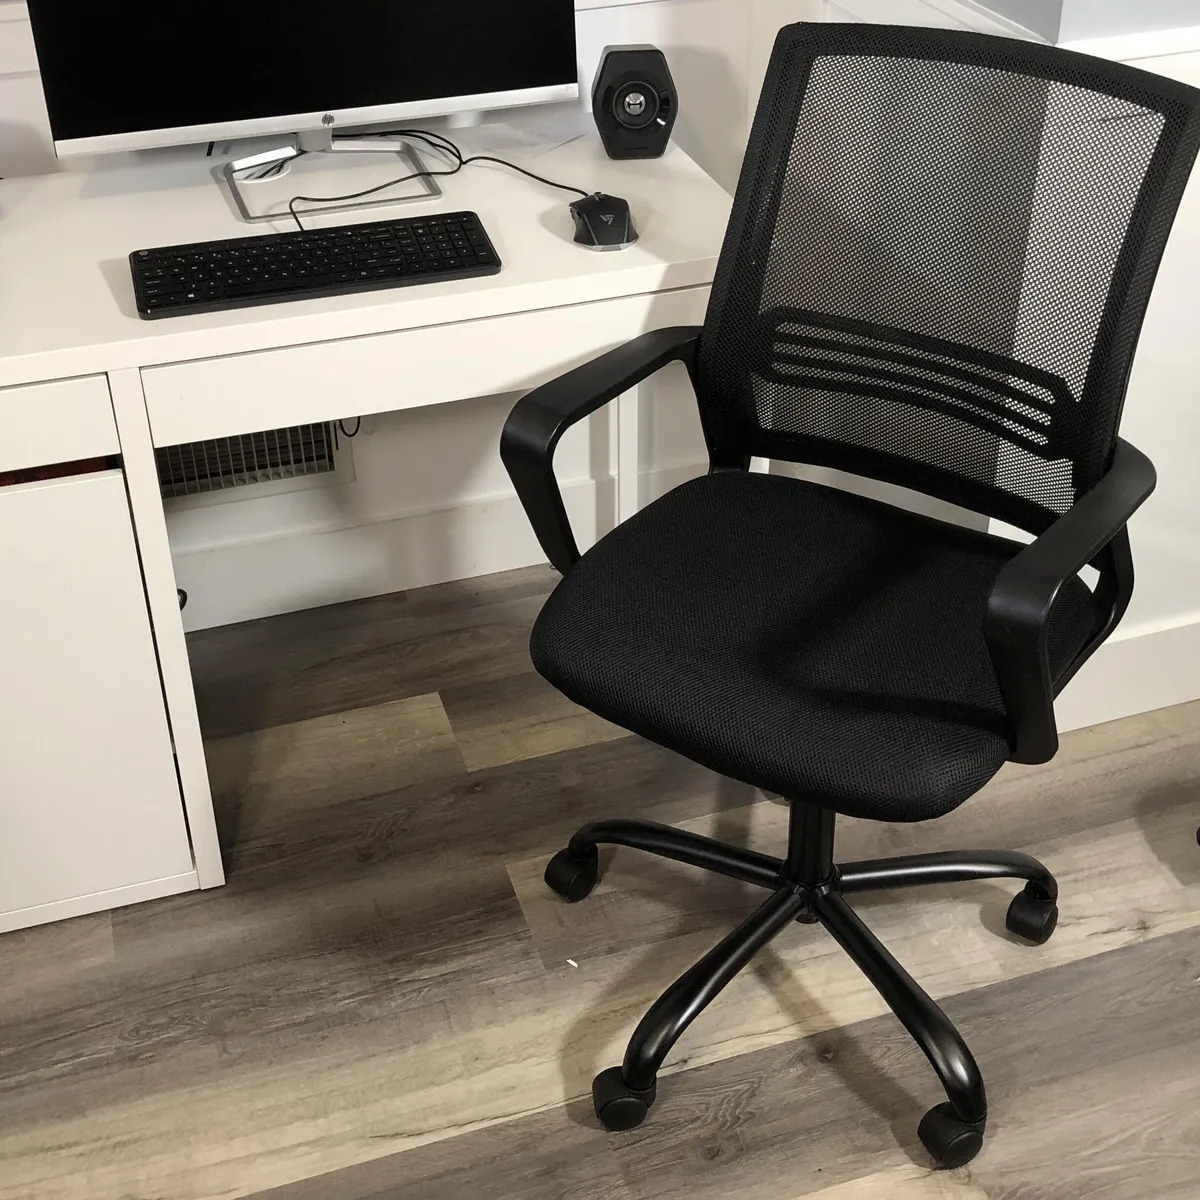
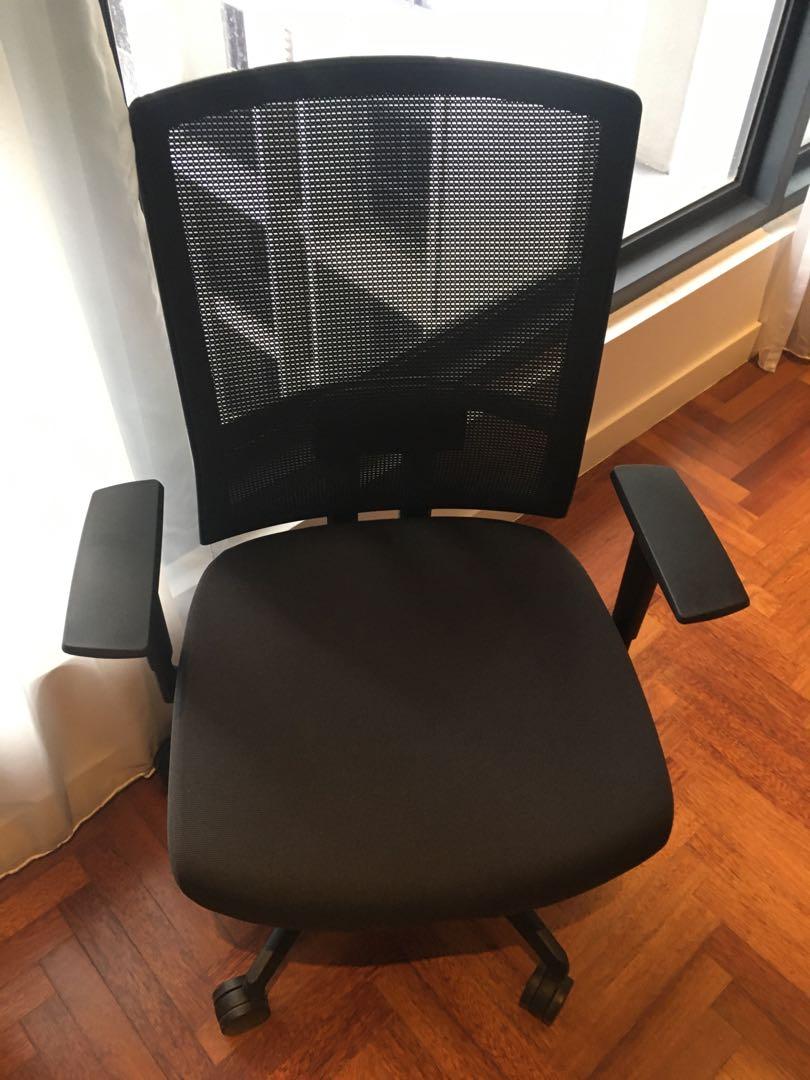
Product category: items_chair
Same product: no